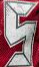
Number: 5